McClure twins

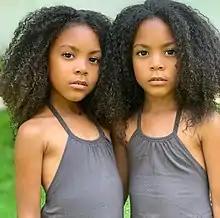
Ava "(left)" and Alexis "(right)" in 2019.

Ava Zaina and Alexis Valora McClure (born July 12, 2013), known as the McClure twins, are YouTube personalities. The identical twin sisters are best known for their 2016 viral video "Twins Realize They Look the Same". In 2017, the McClure Twins were named the youngest members of Forbes' “Top Kid Influencers.” The twins, along with Zion, a That Girl Lay Lay stage dancer, have made a song called “We're Young with Something to Say” which they performed in 2025. Alexis and Ava have a lot of videos, and boast over 1 million subscribers on their channel, “The McClure Twins.”